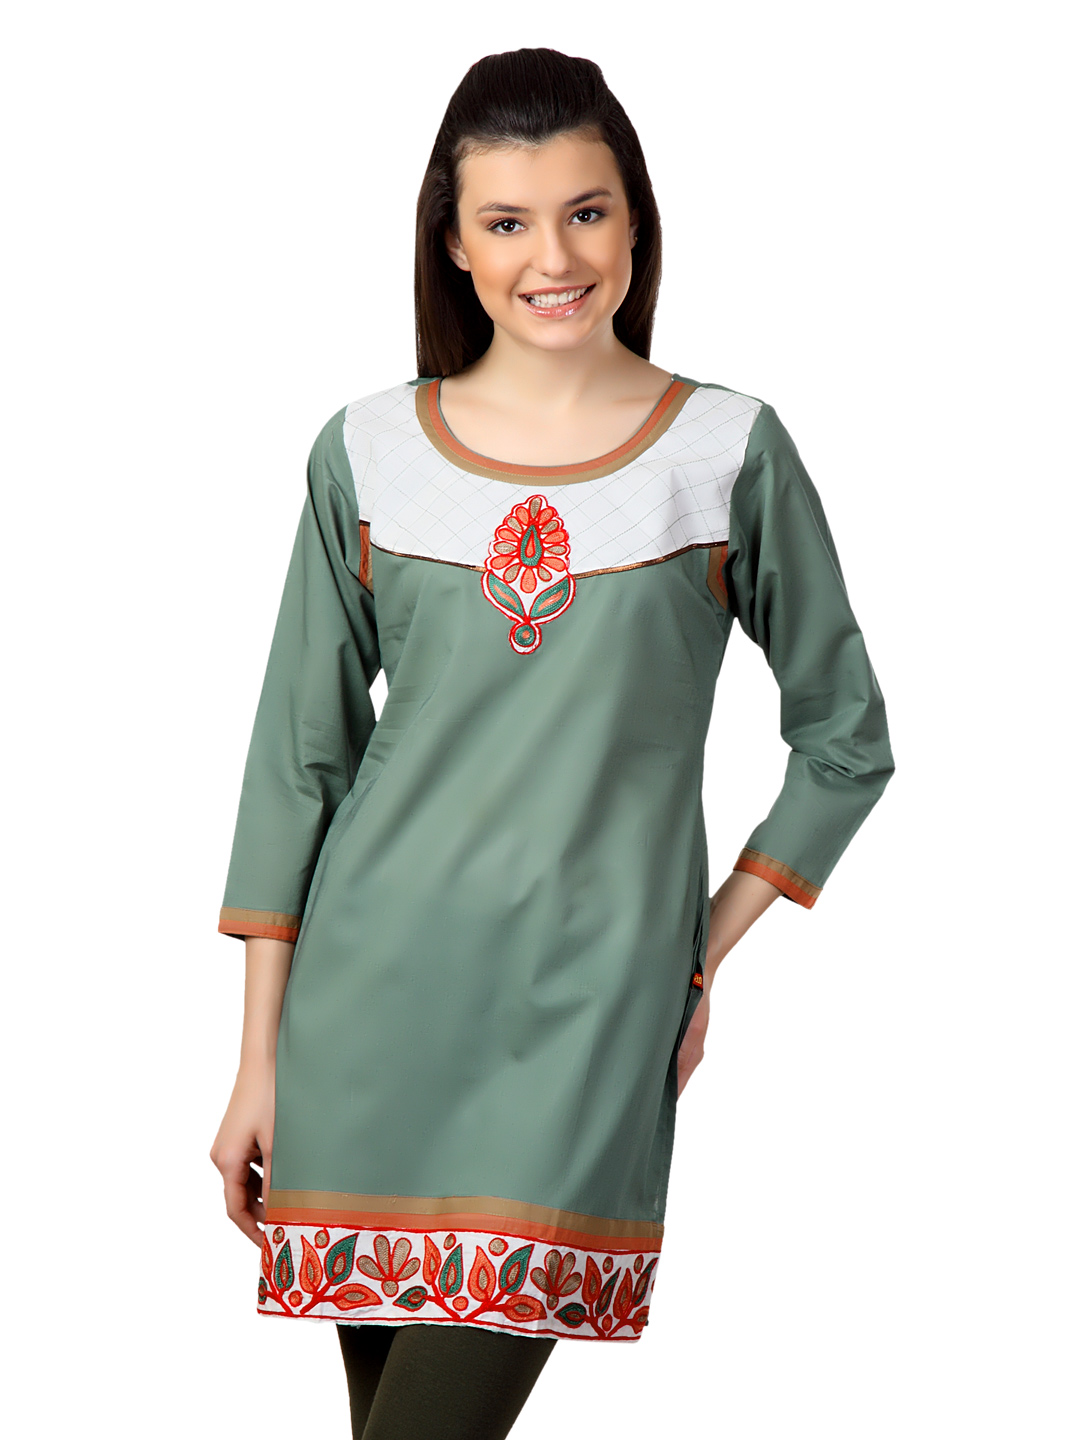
Span Women Olive Green Kurta
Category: Apparel / Topwear / Kurtas
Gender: Women
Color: Olive
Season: Summer 2012
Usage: Ethnic